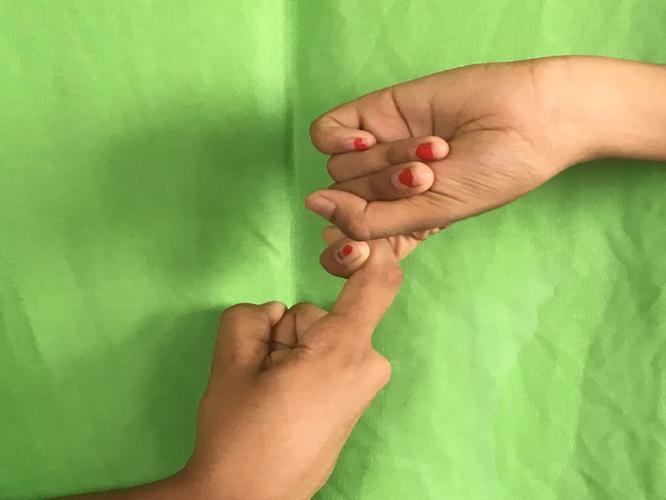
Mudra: Pasha
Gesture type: double_hand